Hilary Krzysztofiak

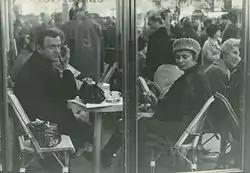
Hilary with wife, Krystyna Miłotworska in Paris, October 1967

Krzysztofiak first went abroad to Paris in 1966. There he made contacts with Polish emigrants, among them artists and writers such as Sławomir Mrożek and his wife Maria Obremba (a painter), Zbigniew Herbert, Jan Lebenstein, as well as with the Literary Institute “Kultura”. During his stay in France, he exhibited his works in Paris at the Galerie Desbrières and in Marseilles at the Galerie Jouvens. In May 1968, Krzysztofiak went to the Netherlands to prepare an exhibition in Galerie De Graaf in Schiedam where he presented unknown pictures sent from Poland by his wife. He then moved to Cologne where his wife joined him in December. In 1969, Krzysztofiak exhibited his paintings and worked as a stage designer; among others he made decorations for Mrożek's play "The Turkey" which had its first night on 10 May 1969 in the theatre in Düsseldorf. That summer, together with his wife who had found work for Radio Free Europe, they moved to Munich. After the first radio programme presented by Krystyna Miłotworska, the authorities in Warsaw decided to enter and liquidate Hilary's studio in Warsaw. Everything, including all the paintings apart from three works found many years later, was destroyed. Paintings were thrown into rubbish bins and works on paper were used for fire in roof repairs.